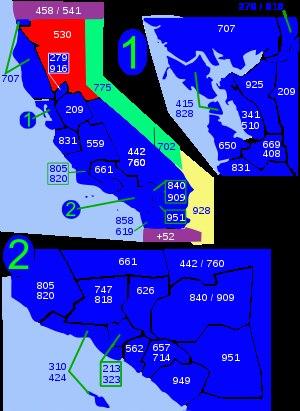
L'indicatif régional 530 est l'un des multiples indicatifs téléphoniques régionaux de l'État de Californie aux États-Unis.